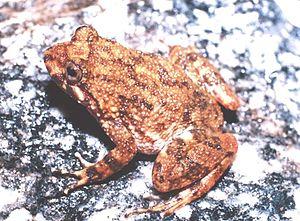
Cycloramphus boraceiensis est une espèce d'amphibiens de la famille des Cycloramphidae.